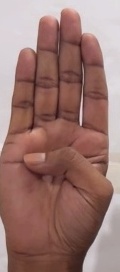
ASL sign: B